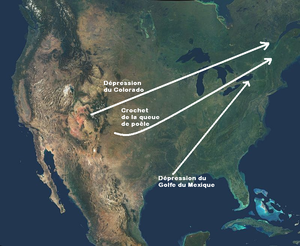
Les tempêtes synoptiques continentales américaines sont des dépressions importantes qui se forment dans le sud ou le sud-ouest de États-Unis et se déplacent vers le nord-est pour aller affecter le Midwest américain, la région des Grands Lacs et l'est du contient. Elles se produisent de la fin de l'automne au début du printemps sous un creux d'altitude de la circulation atmosphérique, à l'est des montagnes Rocheuses, et se déplacent en s'intensifiant grâce au courant-jet du sud-ouest. Bien que ce type de circulation d'altitude soit commun à cette période, seules certaines de ces dépressions deviennent des tempêtes importantes. Ces dernières peuvent donner une tempête de neige, et même un blizzard, au nord de leur trajectoire alors qu'au sud elles peuvent déclencher des orages violents contenant des tornades. Selon la région d'origine de ces tempêtes, on les nomme dépression du Colorado, crochet de la queue de poêle ou dépression du golfe du Mexique.